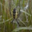
Label: spider